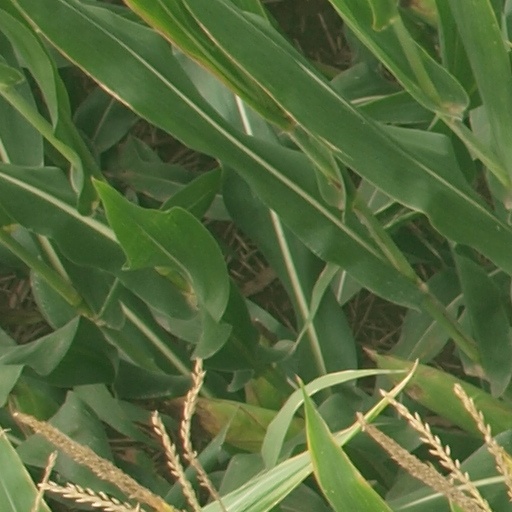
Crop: maize; corn